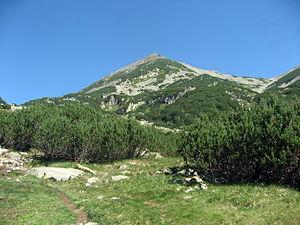
Cette liste de Tracheophyta de Bosnie-Herzégovine, ainsi que d’espèces introduites est un aperçu incomplet d’espèces de mousses, de fougères, de gymnospermes et d’angiospermes citées dans la littérature disponible en langues bosniaque, croate, serbe et serbo-croate. Cet aperçu n’inclue pas des espèces cultivées ni celles occasionnellement introduites.